Harry Wilson (halfback)

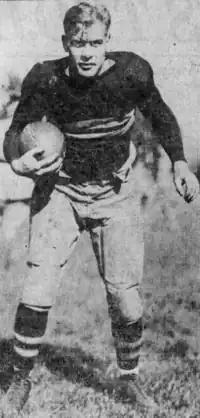
Wilson in 1927

Harry Edgar "Light Horse" Wilson (August 6, 1902 – October 26, 1990) was an American college football, college basketball, and college lacrosse player. He was elected to the College Football Hall of Fame in 1973. He was elected to the National Lacrosse Hall of Fame in 1963. While at West Point he earned a record 12 varsity letters in football, basketball, and lacrosse.